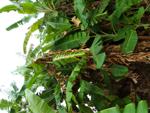
Label: xamthomonas